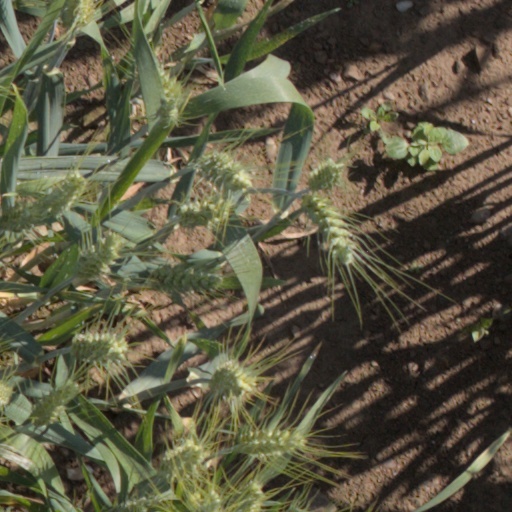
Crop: wheat